Edison Illuminating Company

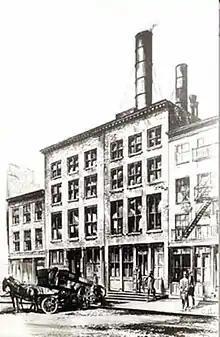
A sketch of the Pearl Street Station

On September 4, 1882, Edison's first central station, the Pearl Street Station, opened at 257 Pearl Street in Manhattan. The station was the first commercial power plant in the United States, and was the world's first cogeneration plant. The plant burned down on January 2 1890. Only 1 dynamo (or generator) survived; it is currently displayed at the Henry Ford Museum. The Institute of Electrical and Electronics Engineers designated it as a milestone in 2011.